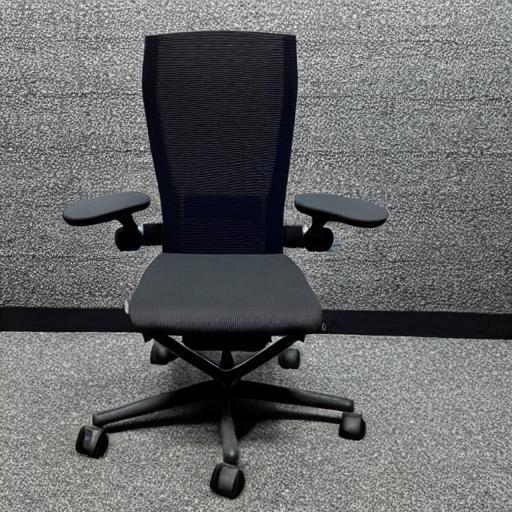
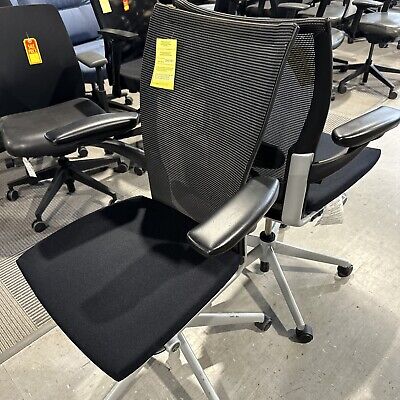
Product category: items_chair
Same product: no